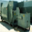
Label: truck